Nidderau station

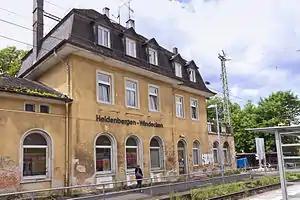

Nidderau station is a junction station on the Friedberg–Hanau railway and the Nidder Valley Railway in the town of Nidderau in the German state of Hesse. The station is classified by Deutsche Bahn (DB) as a category 5 station.